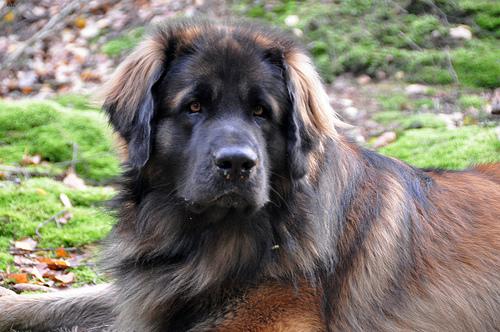
Breed: leonberger